Aaron Hernandez

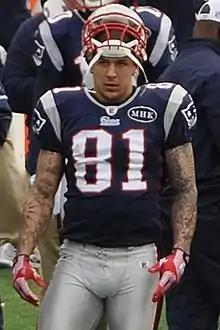
Hernandez in December 2011

Between practices, games, team meetings, and other events, Hernandez put 40 to 60 hours a week into football, nearly year-round. As a freshman in 2007, Hernandez started three games for the Florida Gators. He finished the season with nine receptions for 151 yards and two touchdowns. Though he excelled his freshman year, he was benched in the season opener of his sophomore year due to a failed drug test. Following that, he started eleven of thirteen games during the 2008 season in place of the injured Cornelius Ingram, and finished the season with 34 receptions for 381 yards and five touchdowns. In the 2009 BCS National Championship Game against the Oklahoma Sooners, Hernandez led the Gators in receiving yards with 57 on five receptions, as the Gators defeated the Sooners 24–14 to win their second BCS championship in three seasons.